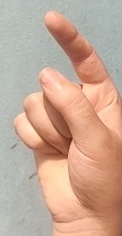
ASL sign: Z